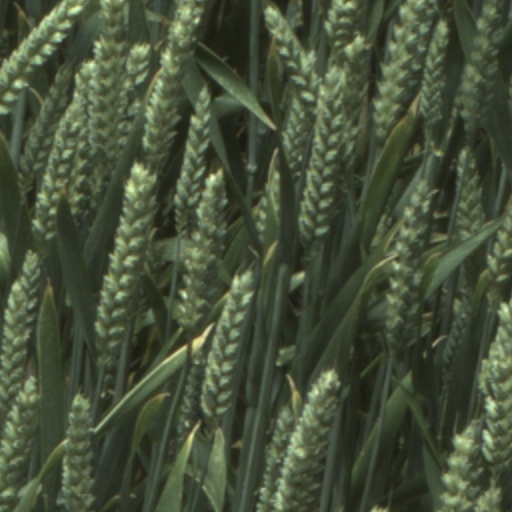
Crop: wheat